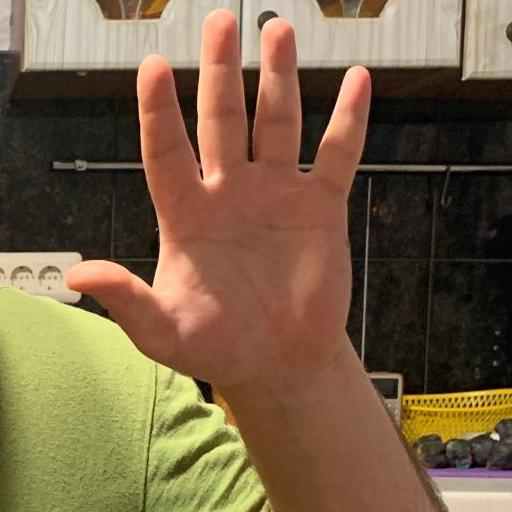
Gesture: palm